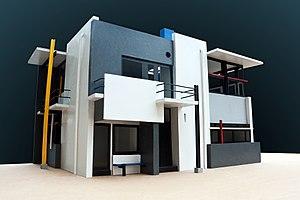
Gerrit Rietveld, Maison Schröder, Maquette
De Stijl est un mouvement artistique des Pays-Bas, fondé en 1917 par Theo van Doesburg, qui publie d'octobre 1917 à janvier 1932 une revue d'art, De Stijl, organe de diffusion des idées néoplasticiennes de Piet Mondrian et des membres du groupe de Stijl. Ces peintres, architectes, sculpteurs et poètes ont profondément influencé l'architecture du XXᵉ siècle, en particulier le Bauhaus et ensuite le style international.